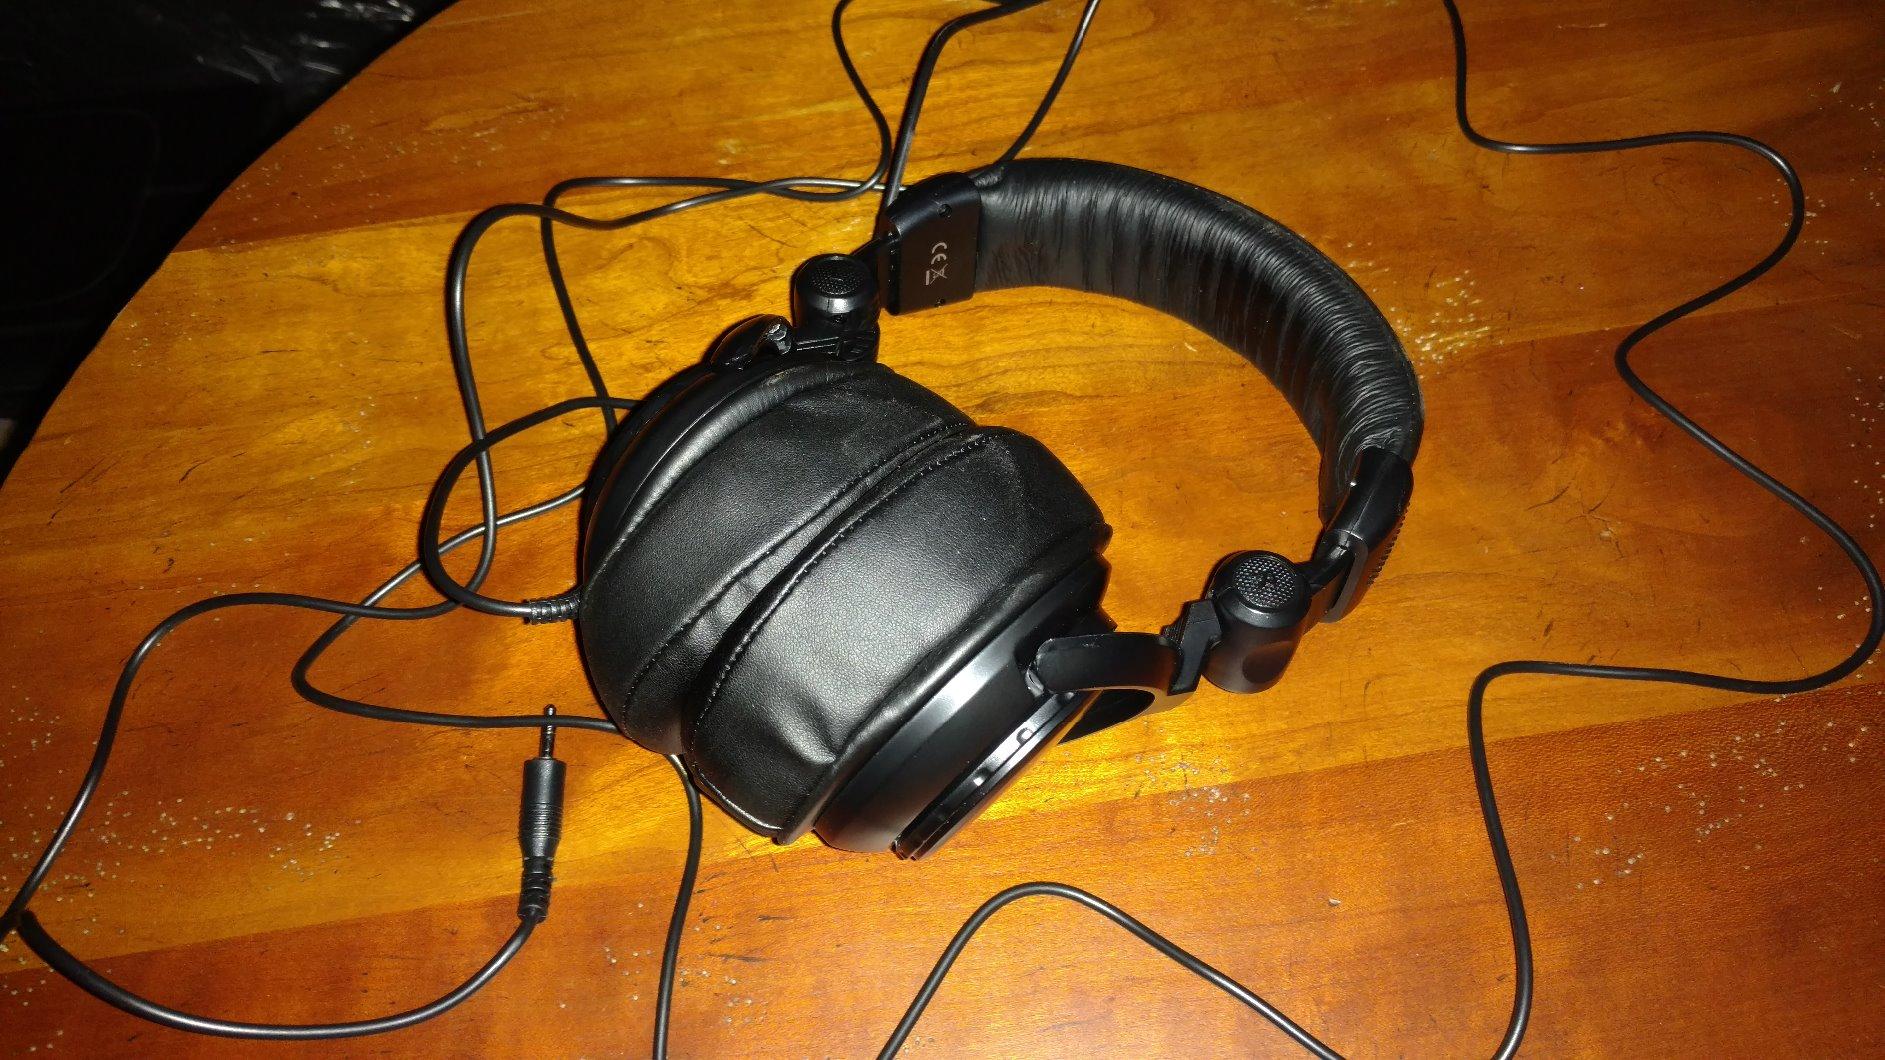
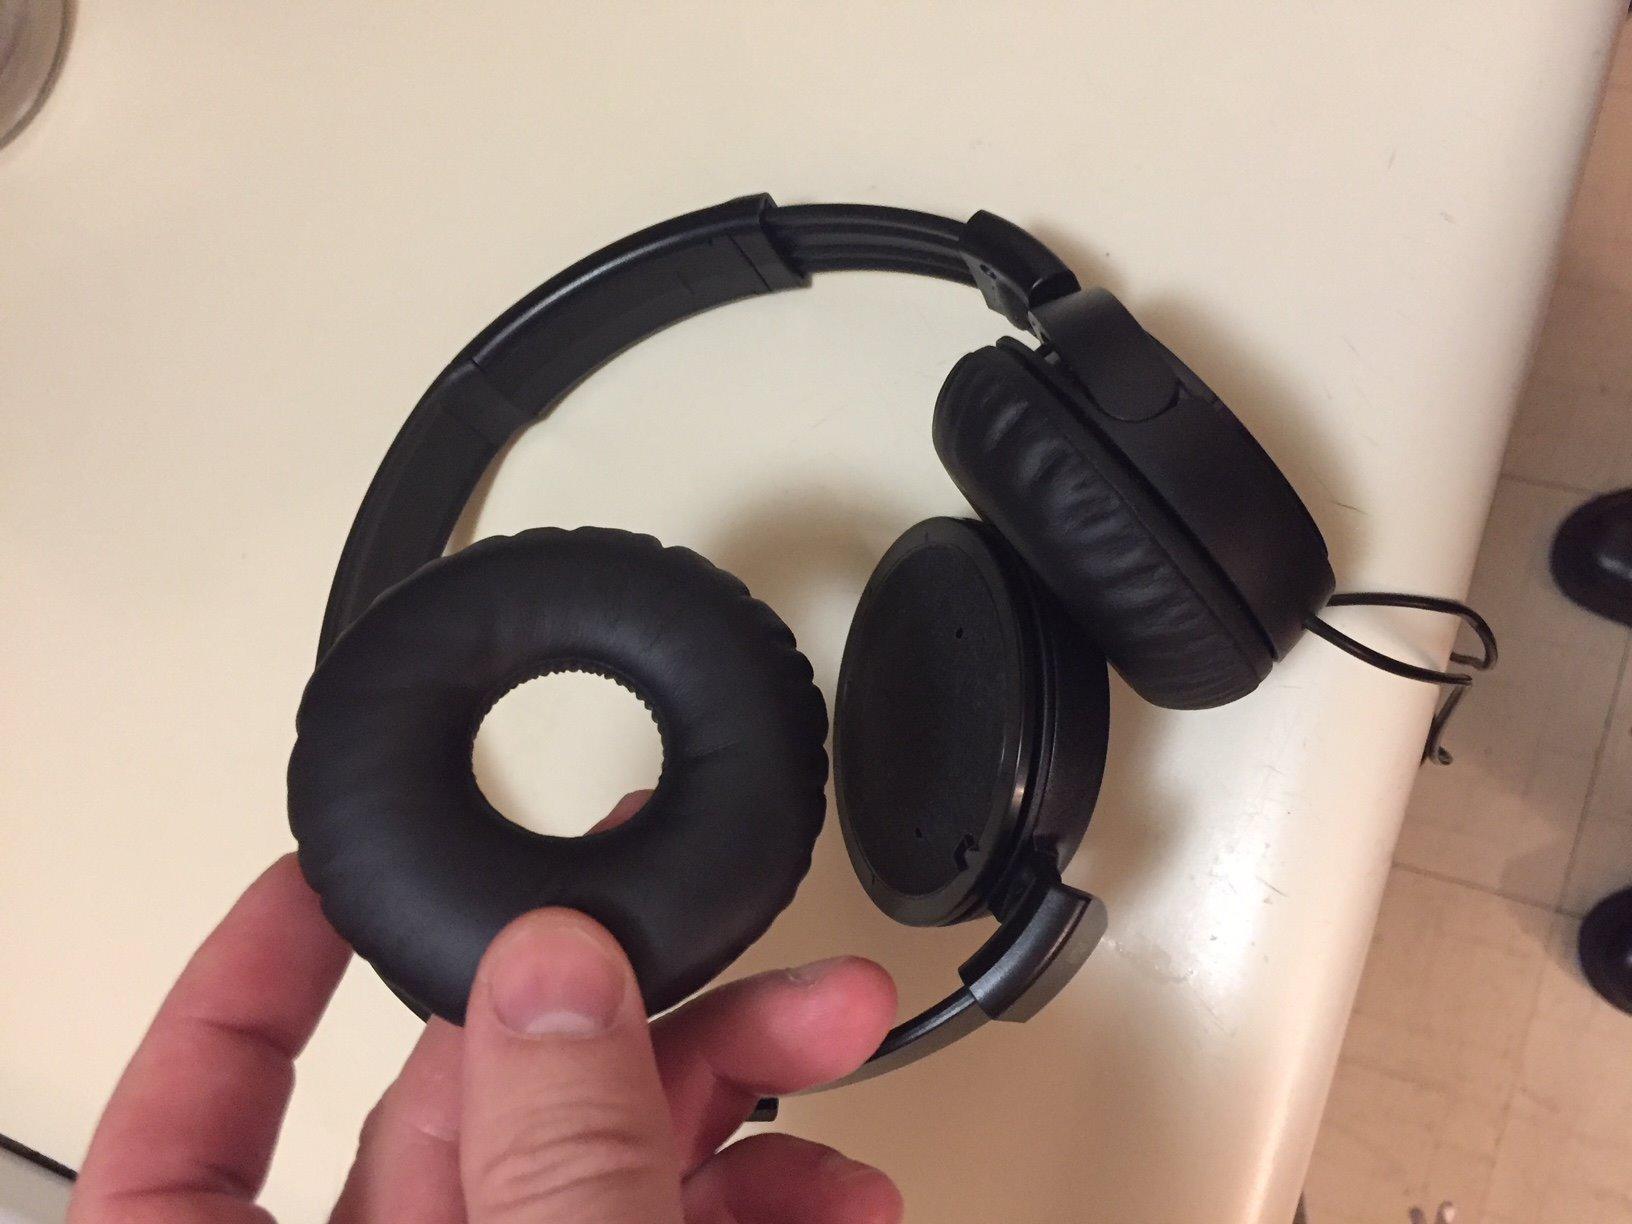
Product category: headphones
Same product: no